Human spaceflight programs

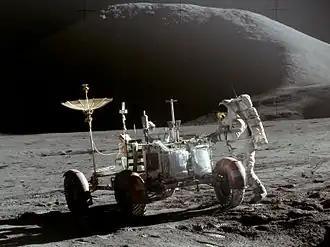
Lunar Roving Vehicle used on Apollos 15–17

The Apollo Program was undertaken by NASA during the years 1961–1975 with the goal of conducting crewed Moon landing missions. In 1961, President John F. Kennedy announced a goal of landing a man on the Moon by the end of the decade. It was accomplished on July 20, 1969, by the landing of astronauts Neil Armstrong and Buzz Aldrin, with Michael Collins orbiting above during the Apollo 11 mission. Five other Apollo missions also landed astronauts on the Moon, the last one in 1972. These six Apollo spaceflights are the only times humans have landed on another celestial body.